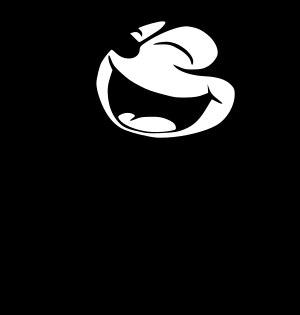
La robe noire du chat est due aux poils noirs et à la peau également pigmentée.
Un comic strip, ou simplement strip, est une bande dessinée de quelques cases disposées en une bande le plus souvent horizontale. Ce nom provient de la juxtaposition des termes anglais « comic » et « strip ».
La bande dessinée aux États-Unis apparaît en 1842 mais il faut attendre le développement de la presse écrite pour que celle-ci se développe. En effet, les éditeurs de journaux proposent dans les dernières pages des quotidiens des comic strips qui servent entre autres à fidéliser le lecteur.